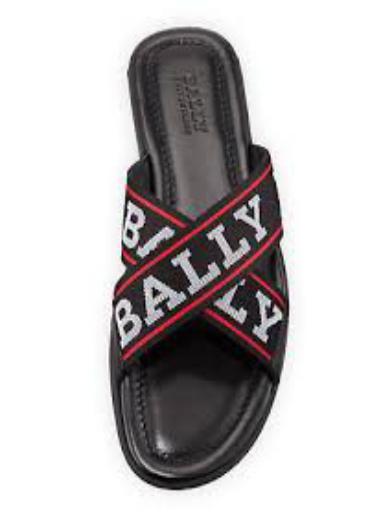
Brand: Bally Shoe
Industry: Clothes